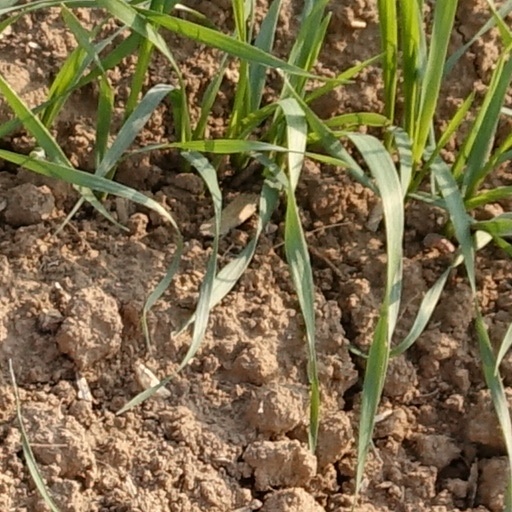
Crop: wheat